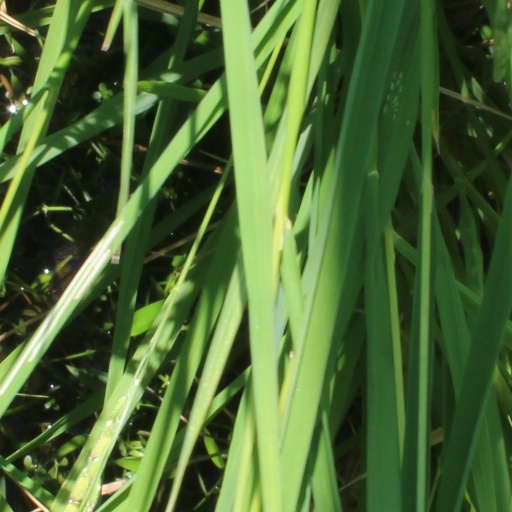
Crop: rice